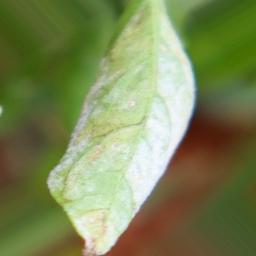
Label: powdery mildew